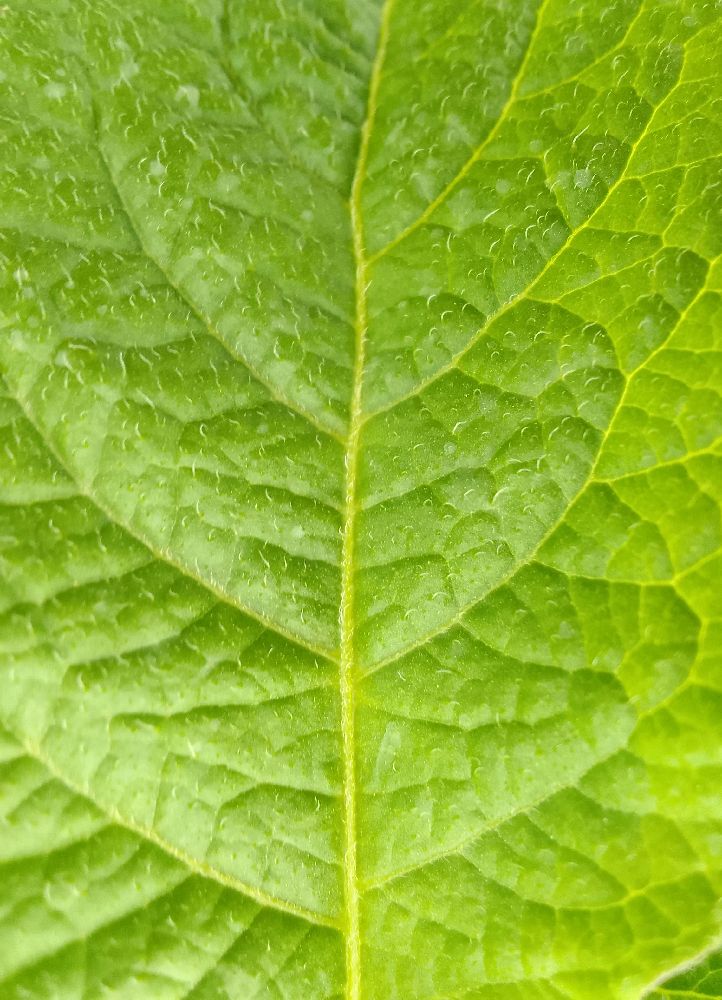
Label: Healthy